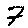
Label: 7